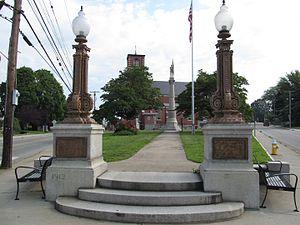
Jewett City est un borough américain au sein de la town de Griswold, dans le comté de New London au Connecticut.